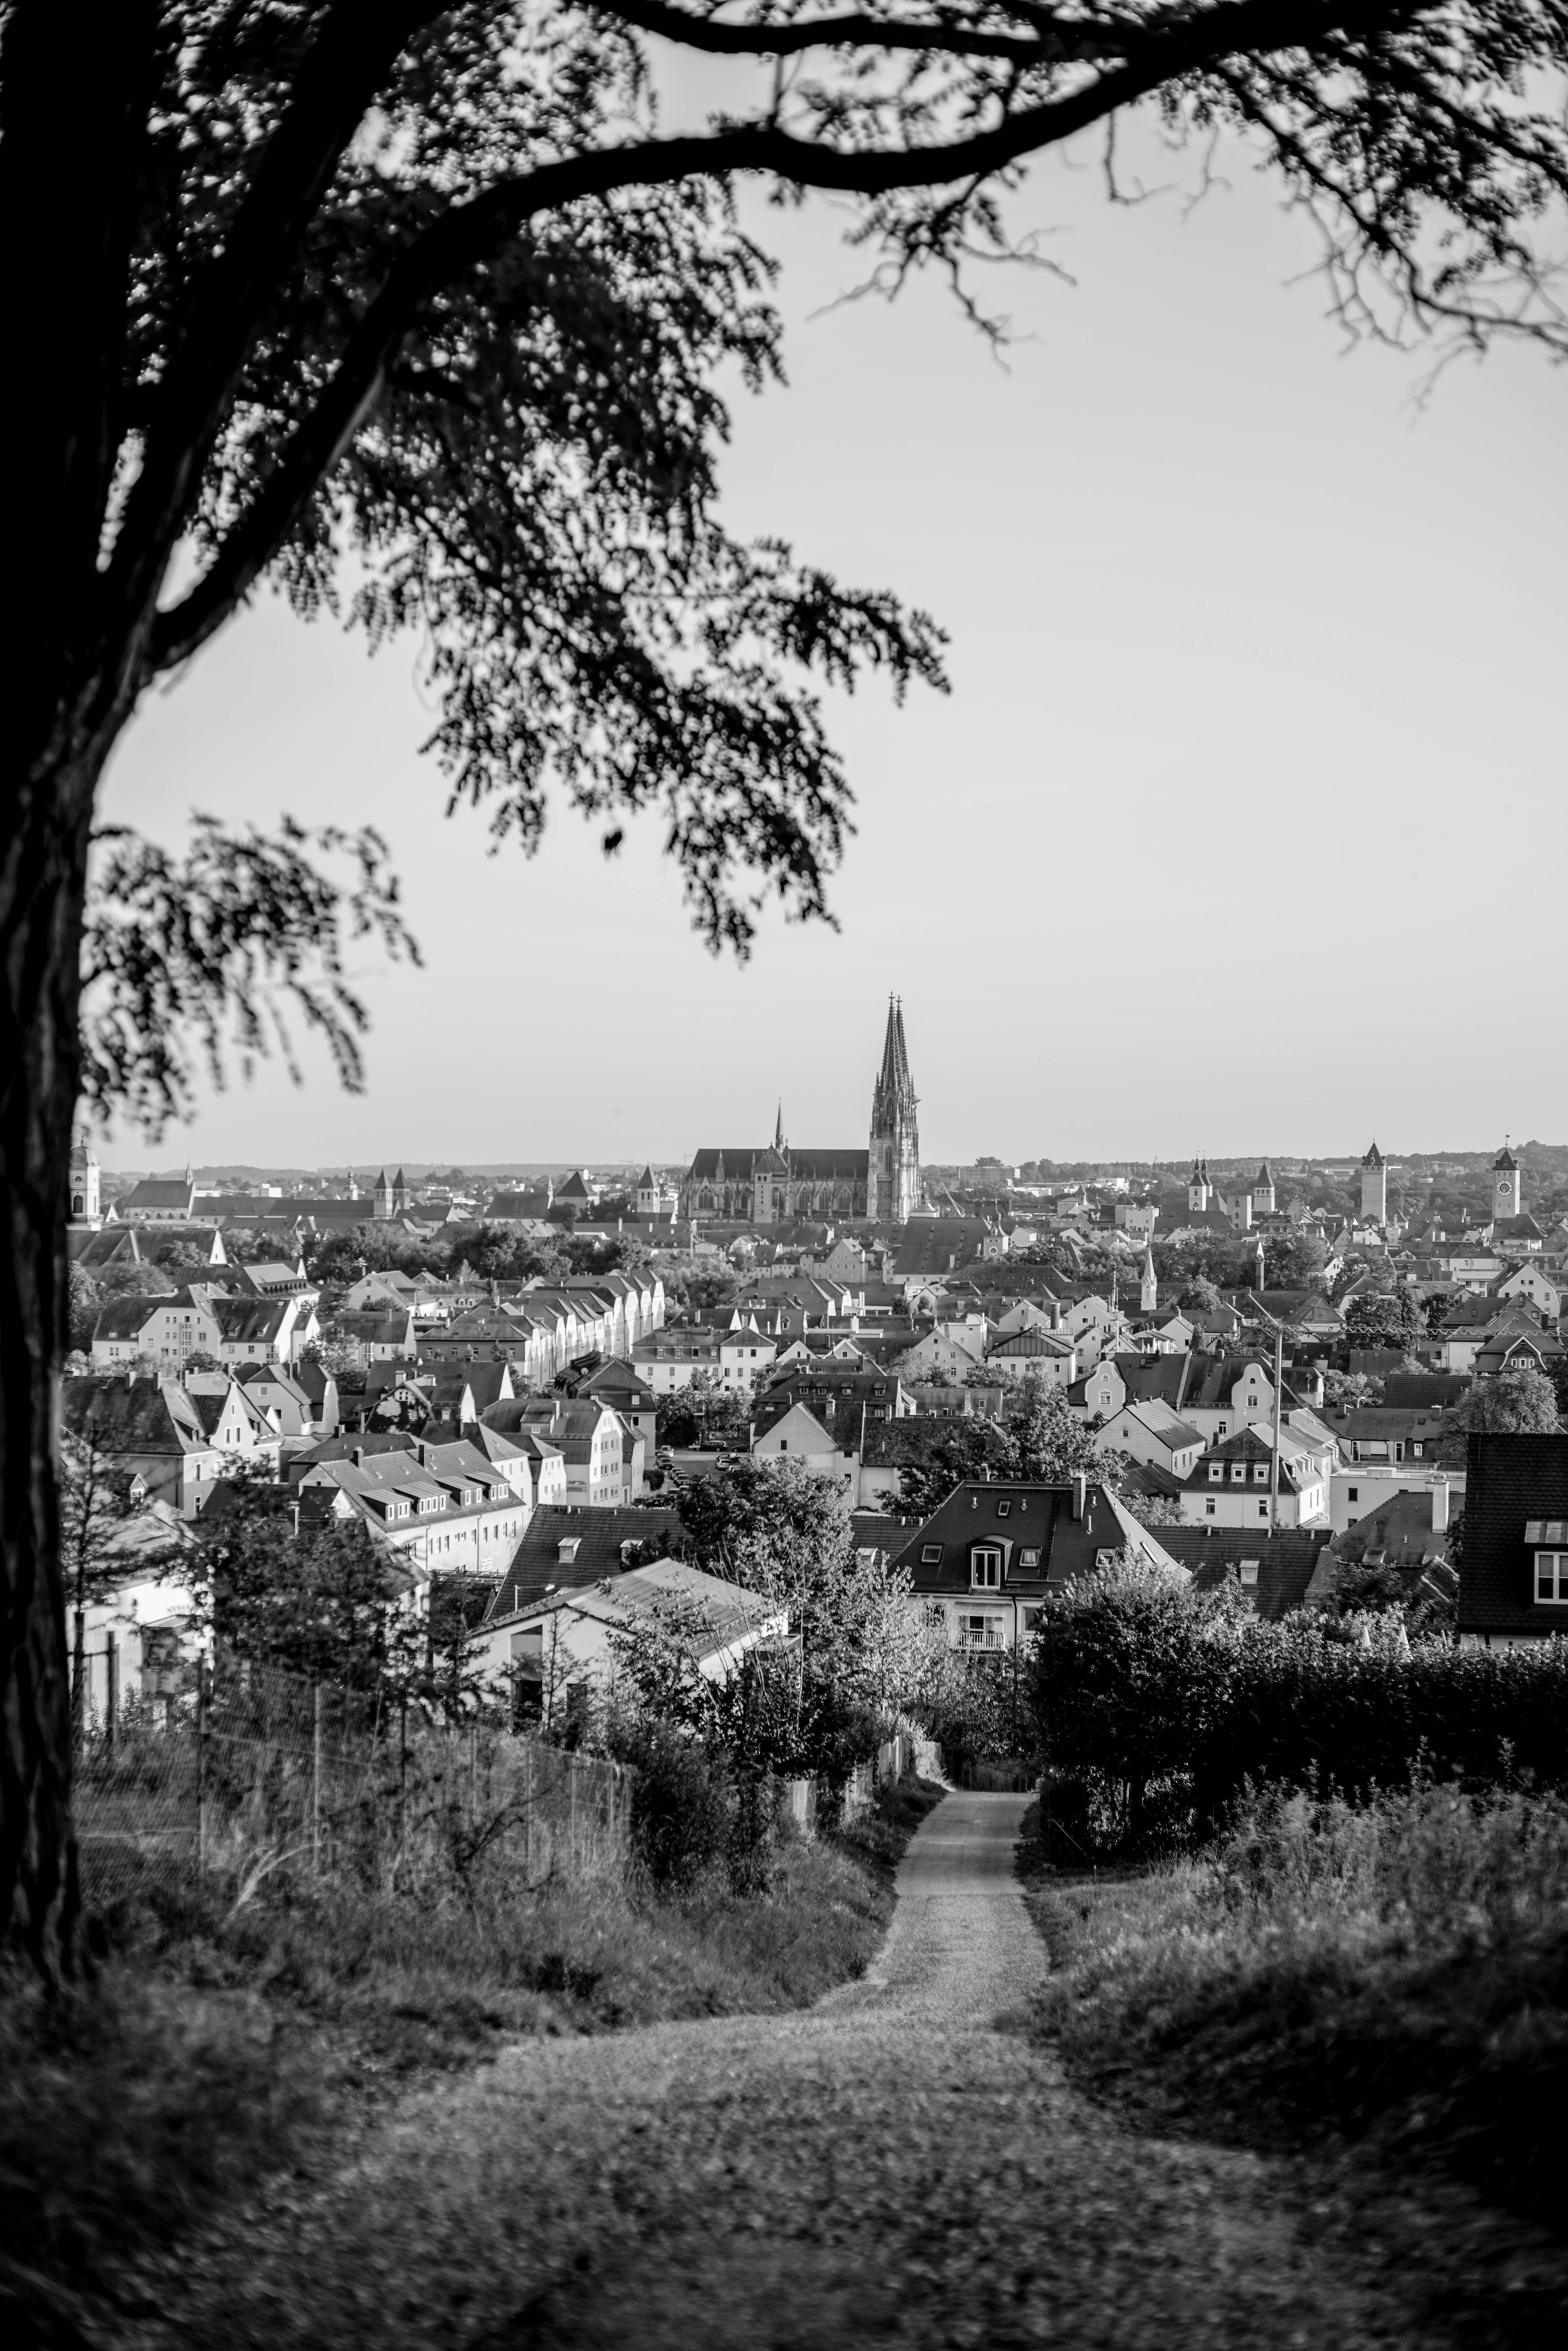
tree, black and white, white, skyline, photography, flower, city, urban, cityscape, black, monochrome, world, art, mono, stadt, germany, deutschland, kunst, bayern, bavaria, heritage, unesco, upper, site, viewpoint, monochrom, kulturerbe, oberpfalz, welterbe, weltkulturerbe, palatinate, sichtachse, urban area, monochrome photography, atmospheric phenomenon, human settlement